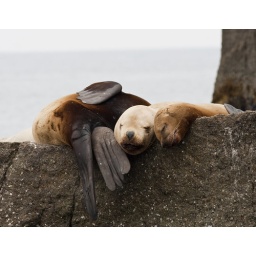
A group of Steller sea lions catching some zzz's on a rock in Kenai Fjords National Park, Alaska